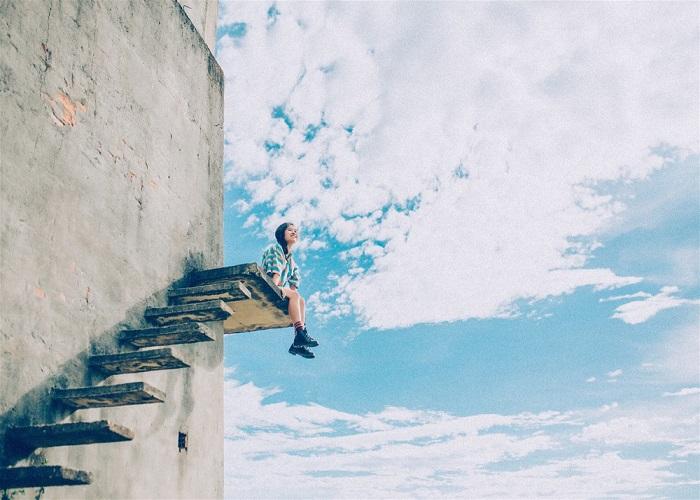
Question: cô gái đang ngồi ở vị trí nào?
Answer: cô gái đang ngồi trên bậc thang